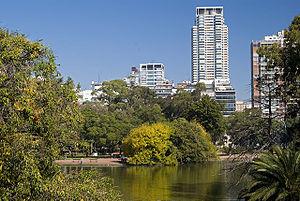
Les Jeux olympiques de la jeunesse de 2018 constituent la 3ᵉ édition des Jeux olympiques de la jeunesse d'été et la 5ᵉ édition des Jeux olympiques de la jeunesse qui se déroule du 6 au 18 octobre 2018.